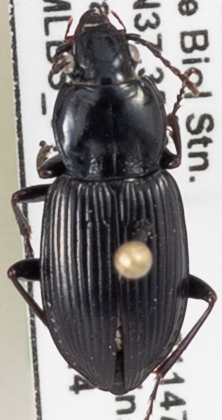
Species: Pterostichus mutus
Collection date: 2020-07-14
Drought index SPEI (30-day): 0.648
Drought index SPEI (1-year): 1.28
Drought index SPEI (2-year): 2.09